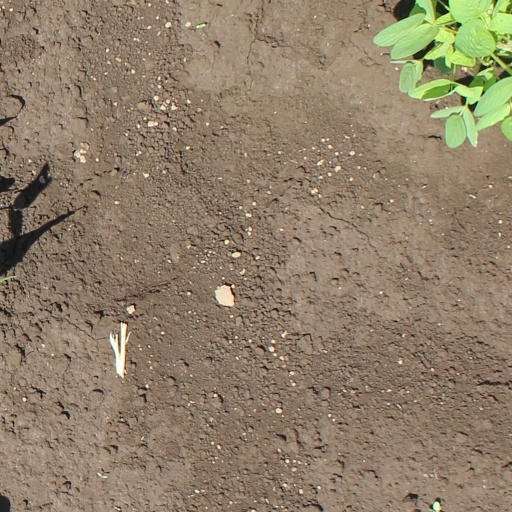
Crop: soybean